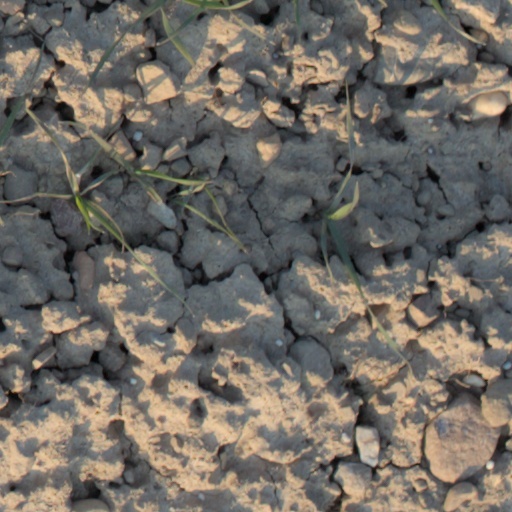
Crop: wheat